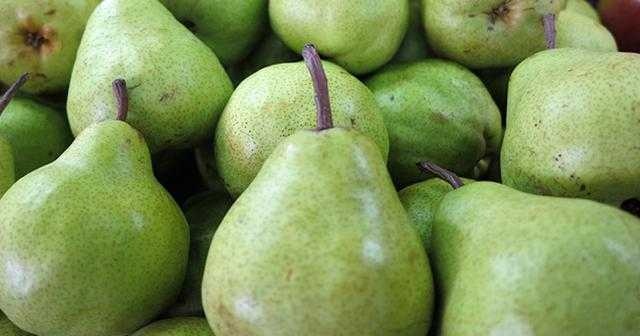
Label: Pear